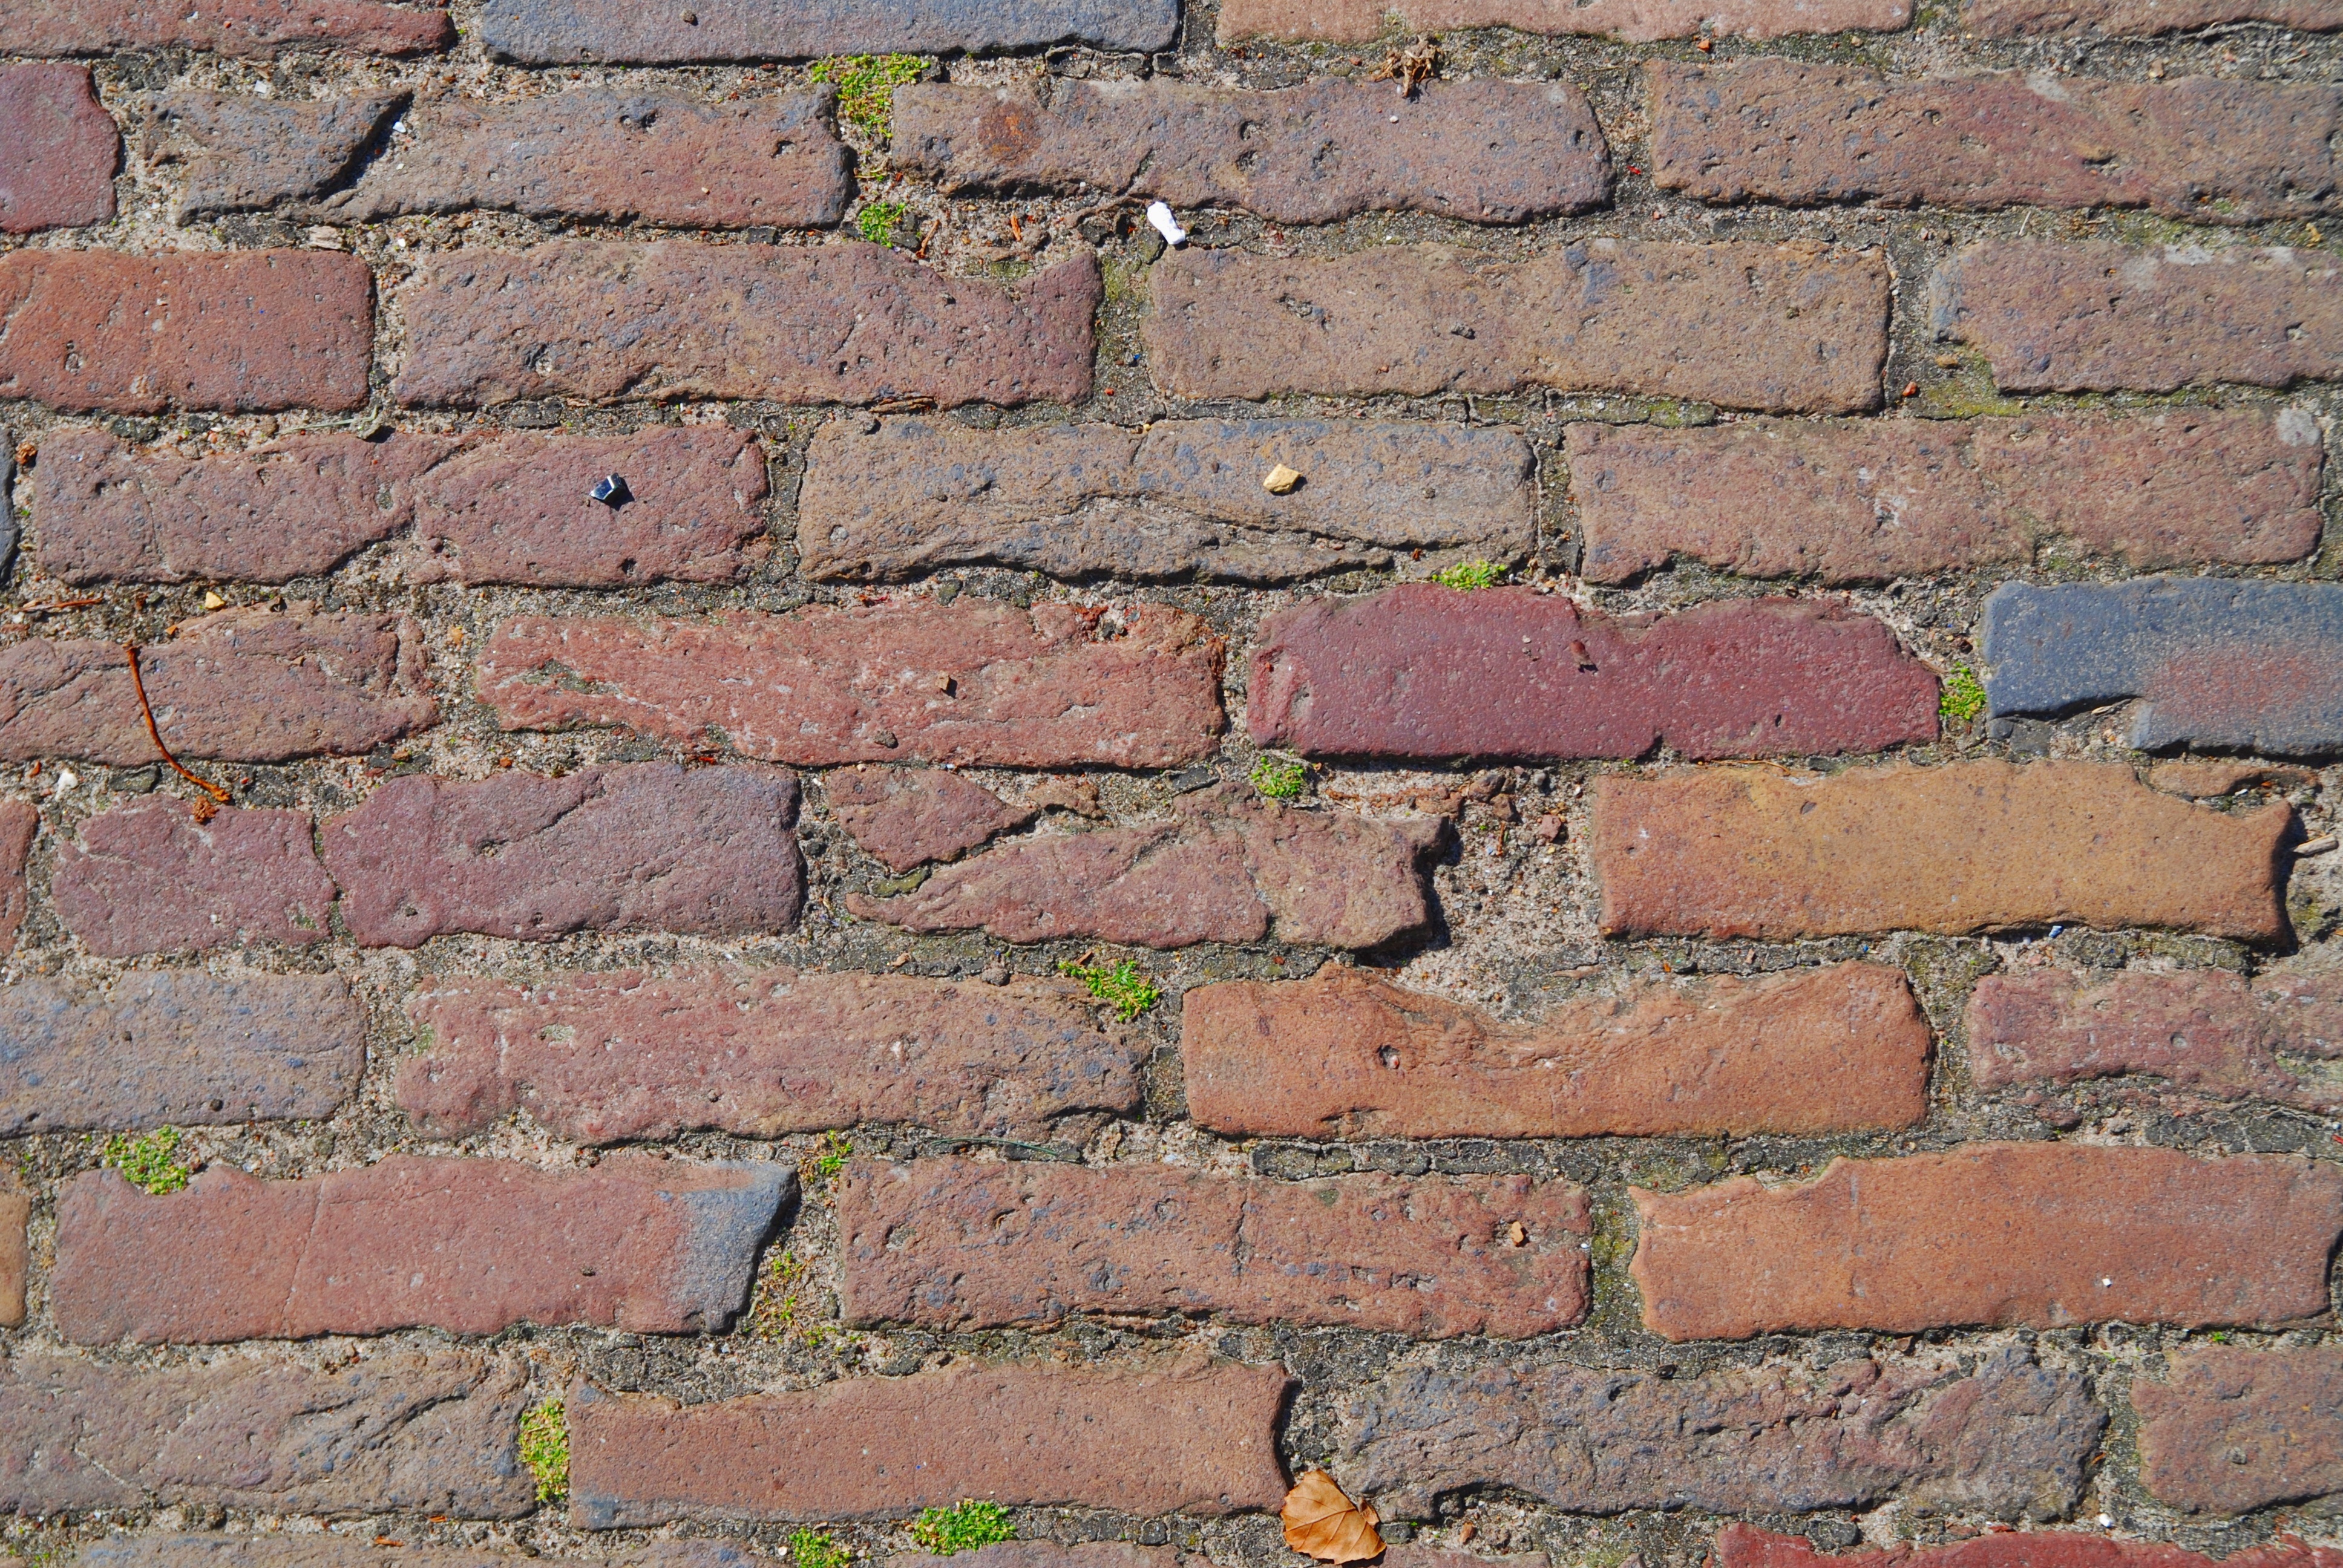
structure, road, floor, building, home, wall, stone, red, stone wall, brick, material, brick wall, background, bricks, brickwork, away, masonry, bricked